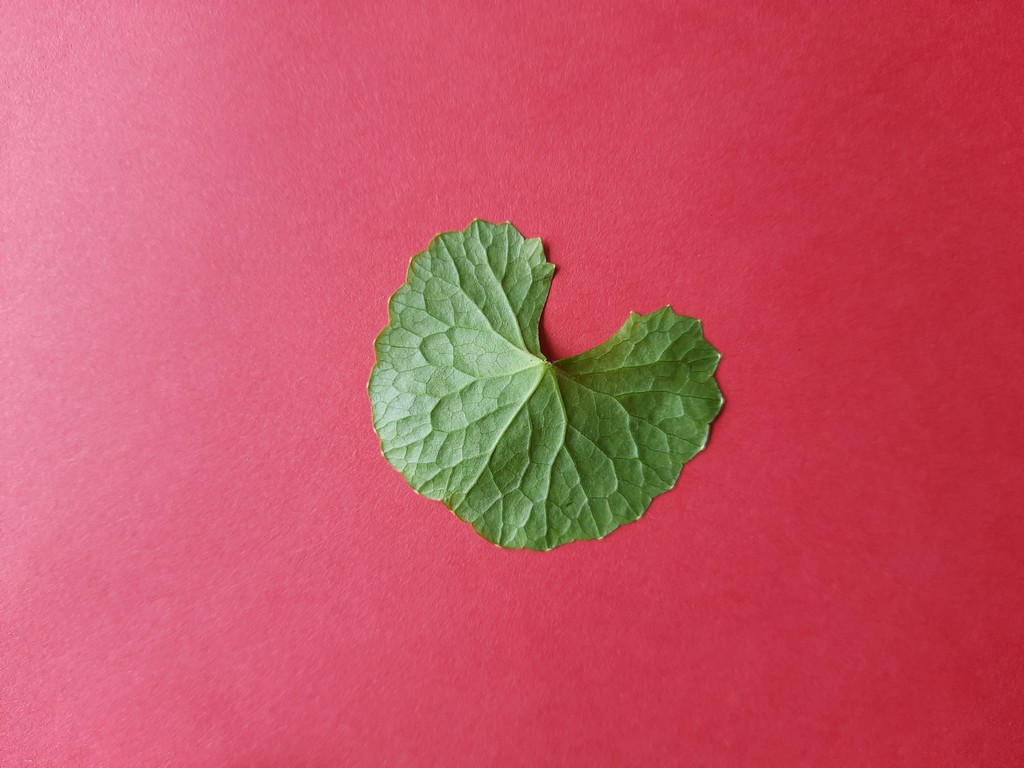
Label: Healthy